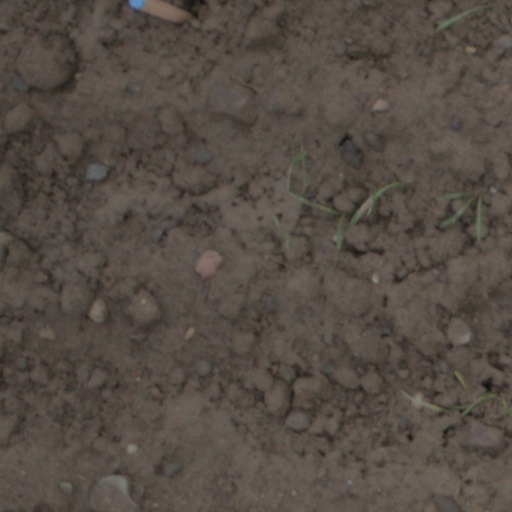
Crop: wheat